Attack and Retreat

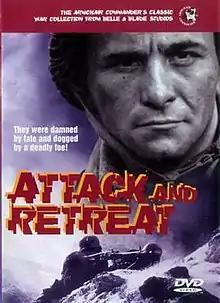

Attack and Retreat is a Soviet-Italian war drama film directed by Giuseppe De Santis and Dmitri Vasilyev in 1964. The movie follows the steps of Italian soldiers of the Italian Army in Russia fighting on the Eastern Front on Hitler's side. Heavily based on diaries and memories of real war veterans.